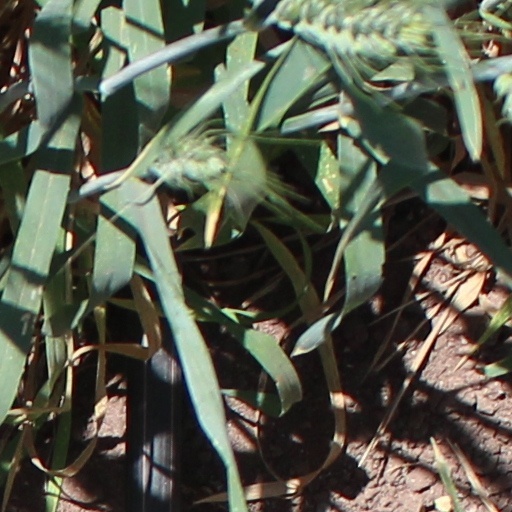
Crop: wheat